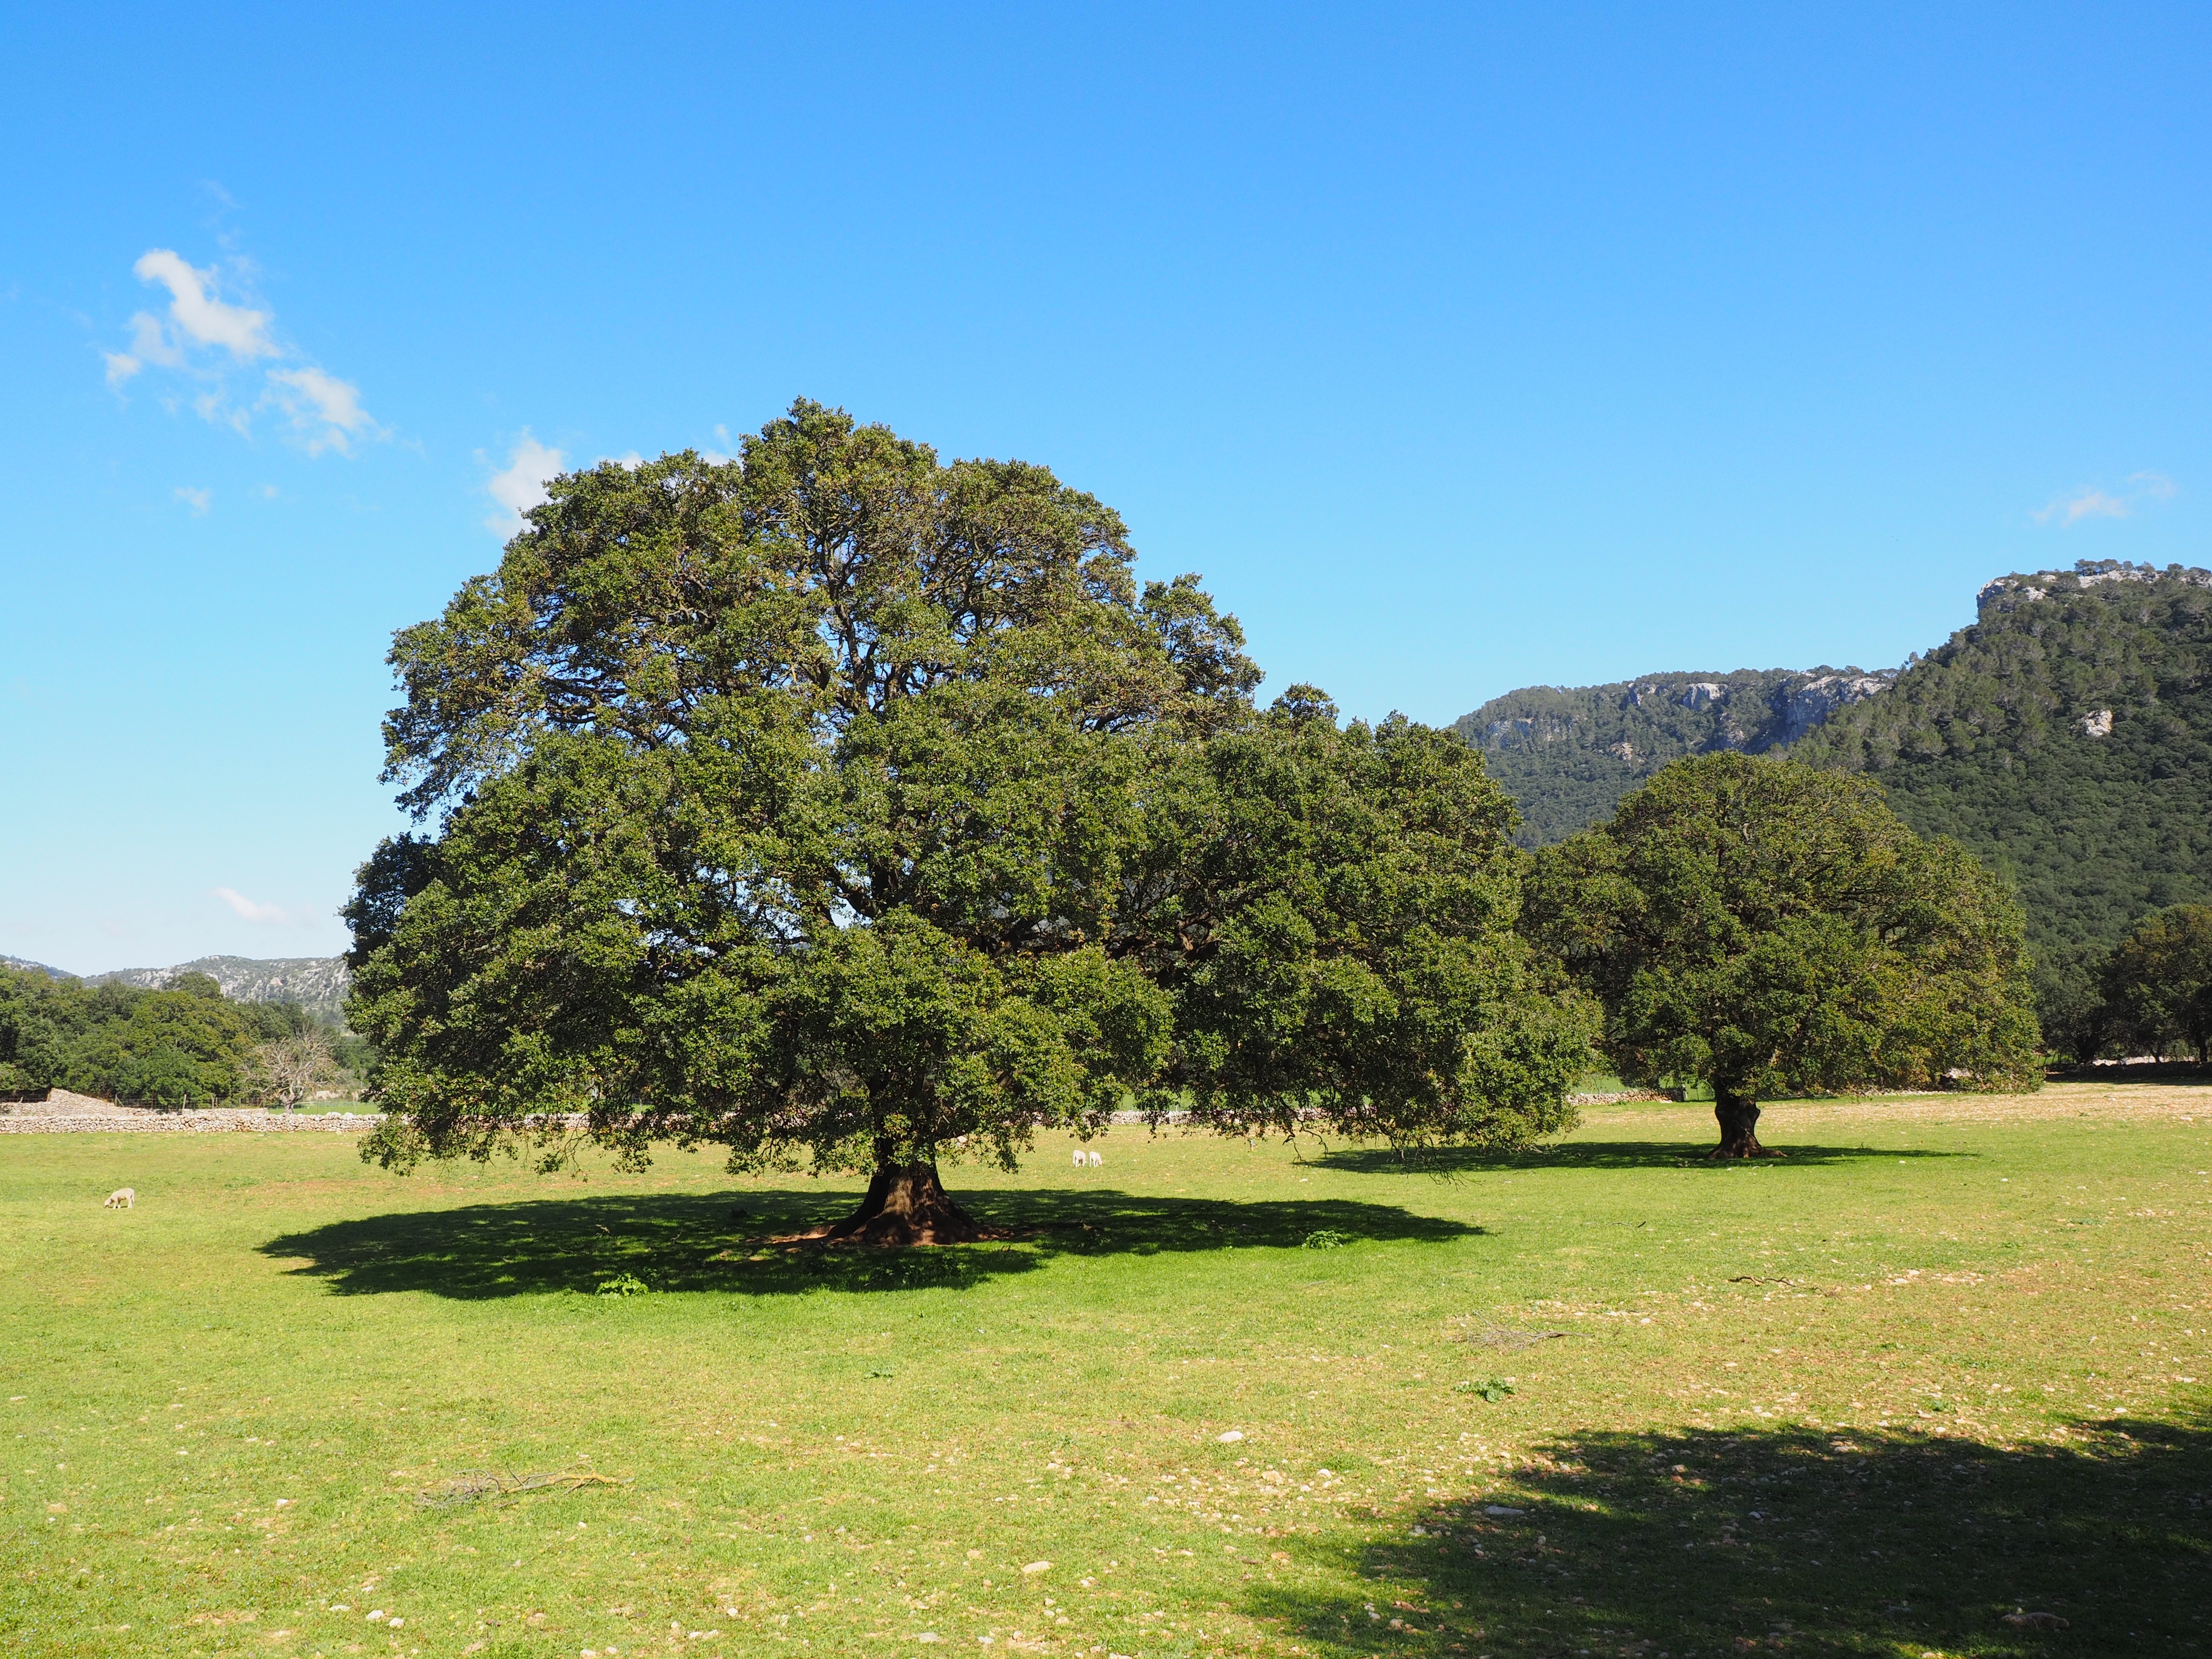
landscape, tree, mountain, meadow, hill, savanna, golf course, grassland, plateau, mallorca, laurel, large, estate, ecosystem, powerful, camphor, lauraceae, camphor tree, cinnamomum camphora, laurel greenhouse, laurel tree, valley of orient, woody plant, land lot